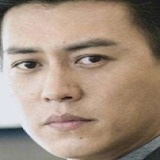
diễn viên Cận Đông